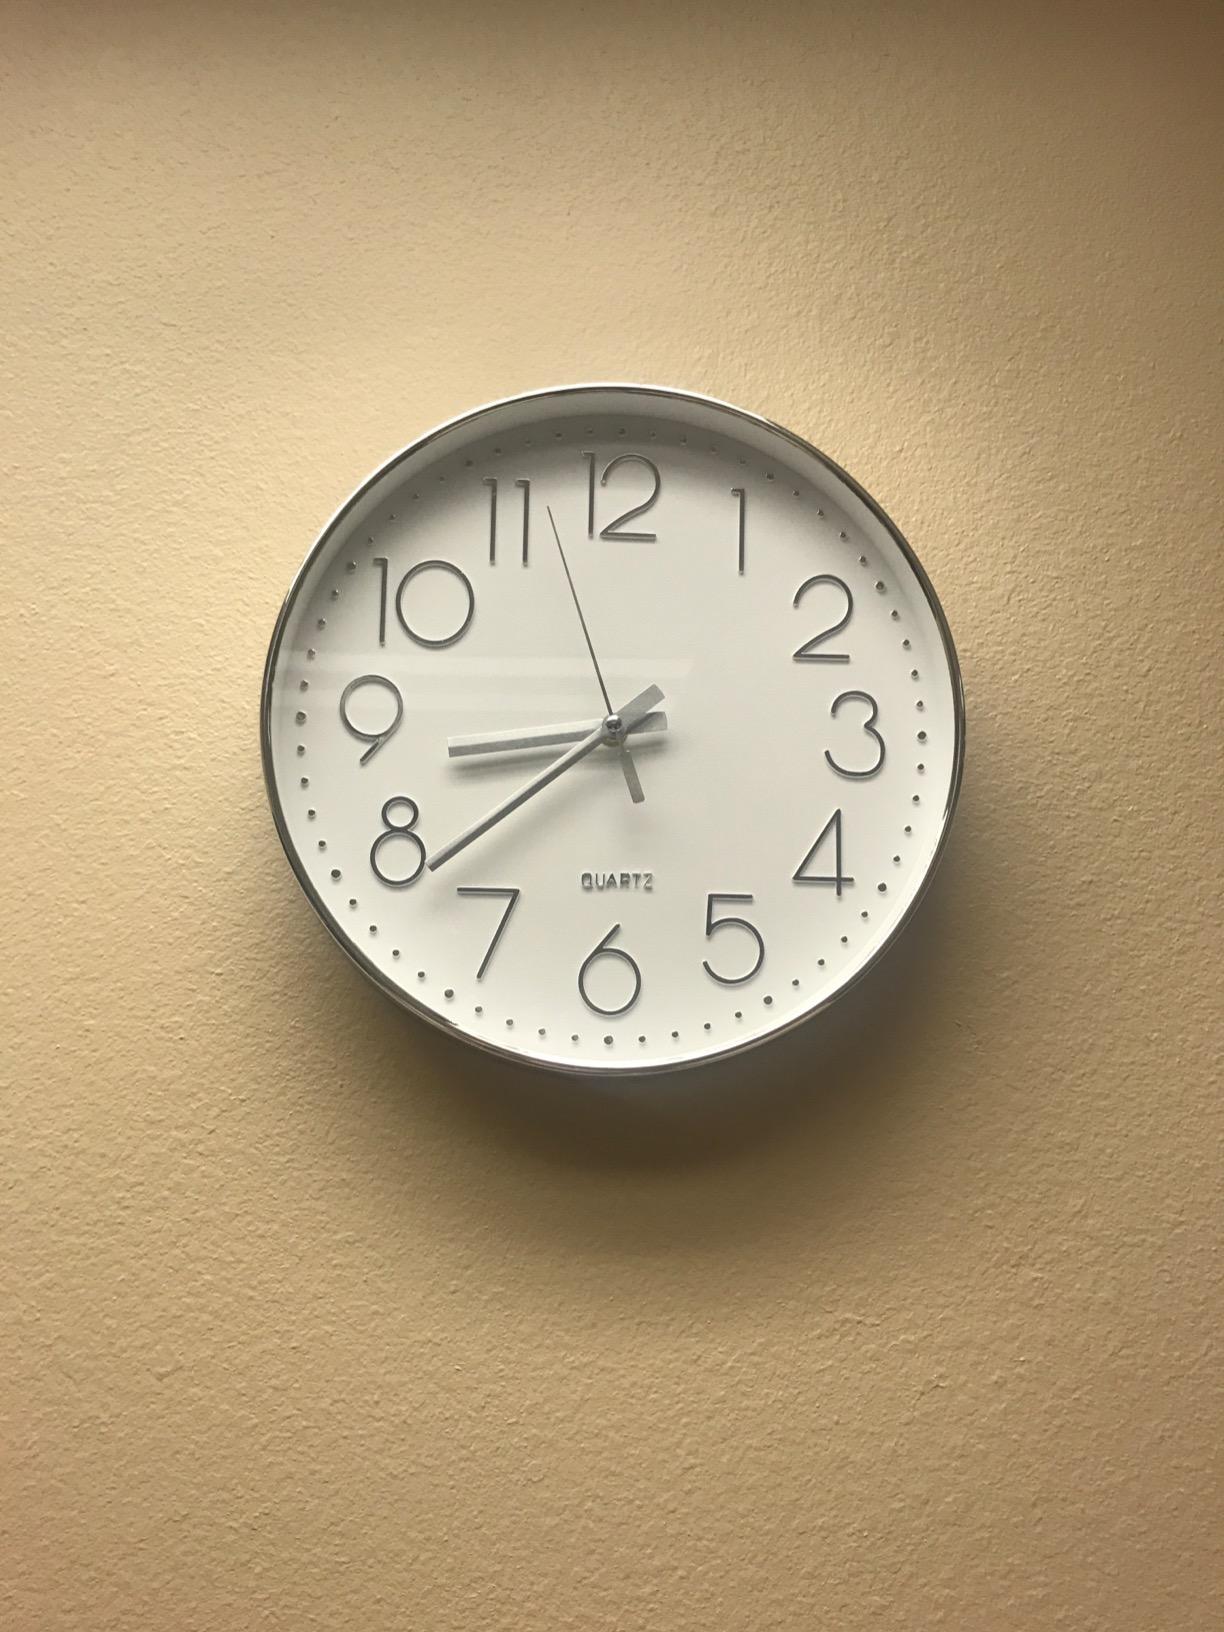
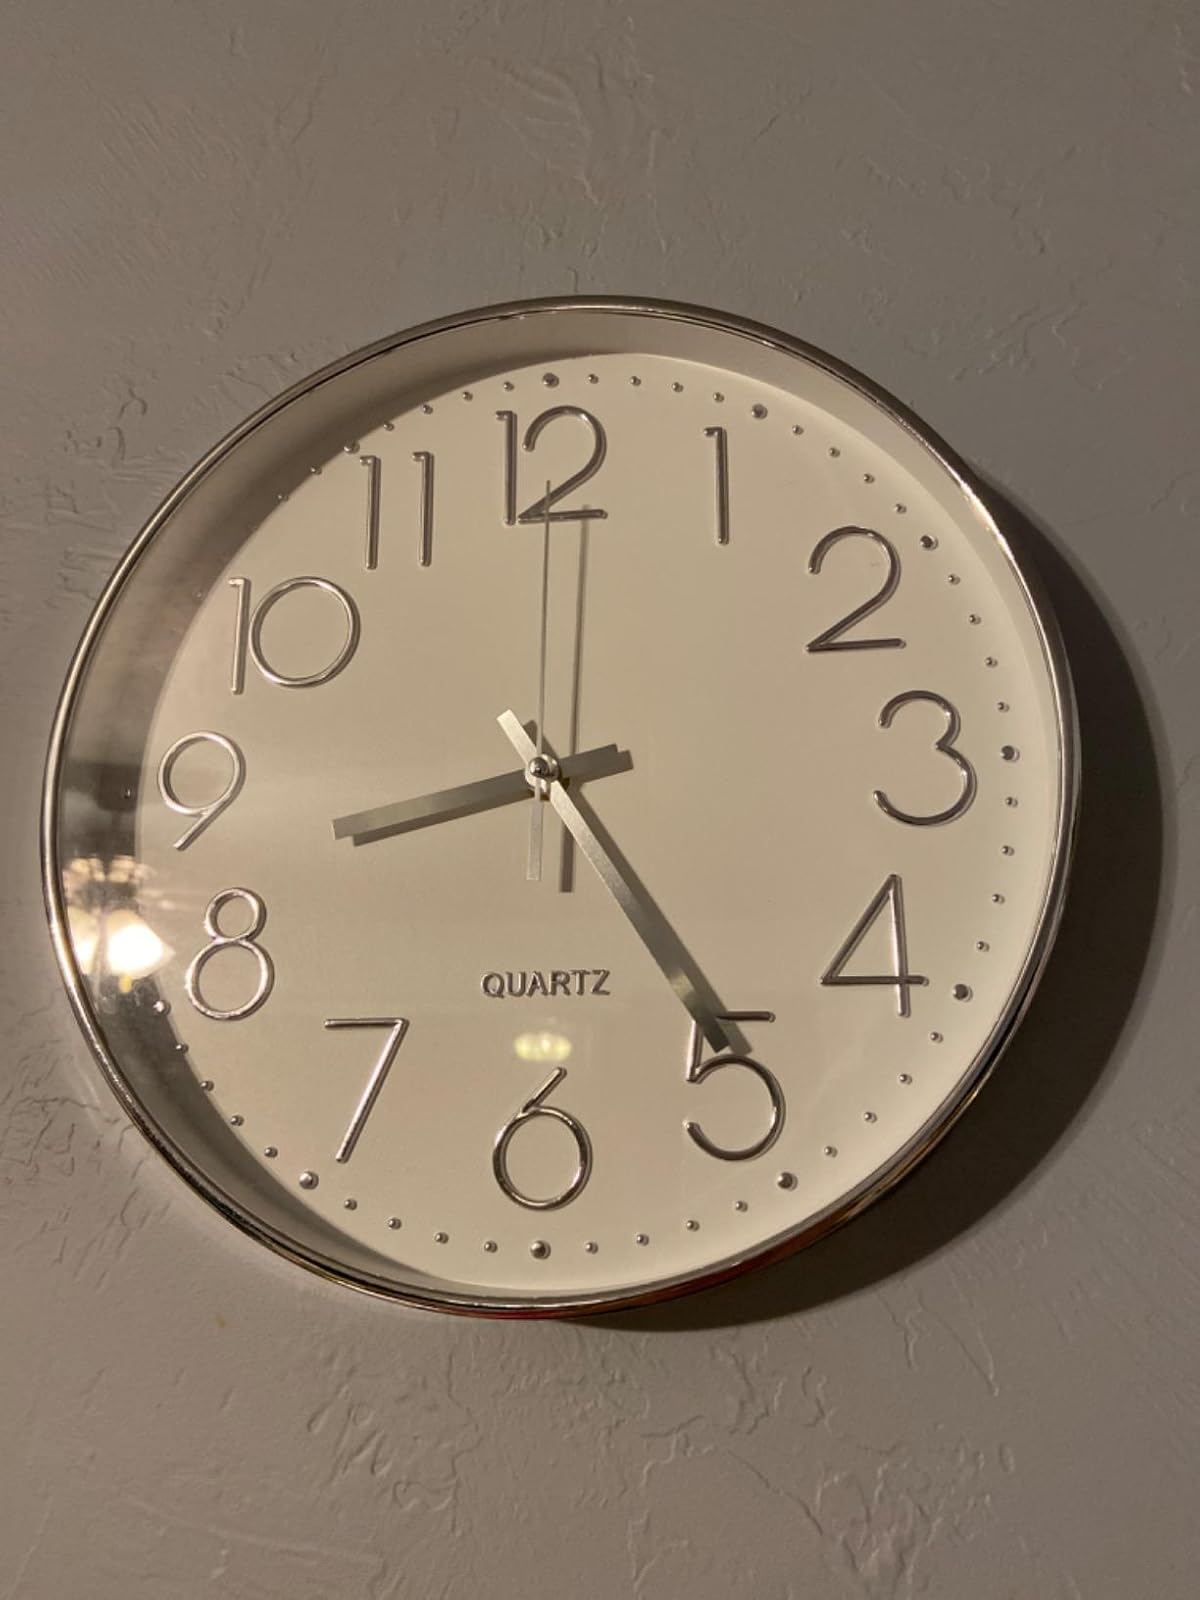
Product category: clock
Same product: yes